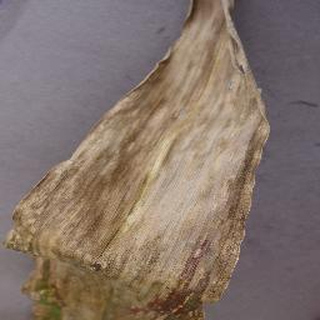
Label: corn_northern_leaf_blight